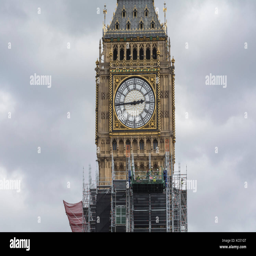
scaffolding and workmen surround late gothic revival structure as it undergoes restoration